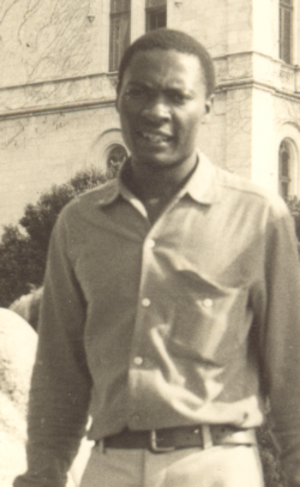
Samuel-Martin Eno Belinga, né le 6 décembre 1935 à Ebolowa et décédé le 9 mai 2004, est un musicologue et écrivain camerounais, professeur de géologie des Universités.